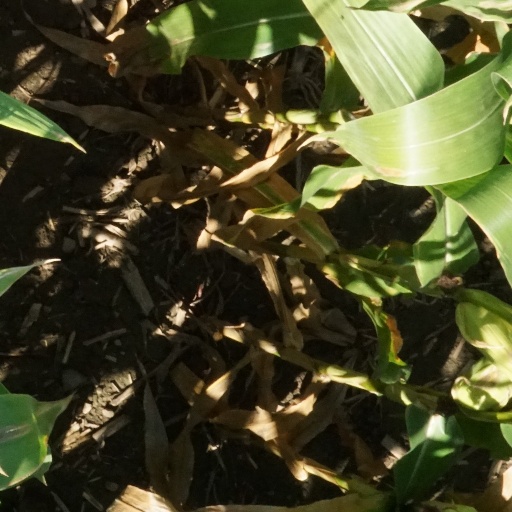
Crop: maize; corn